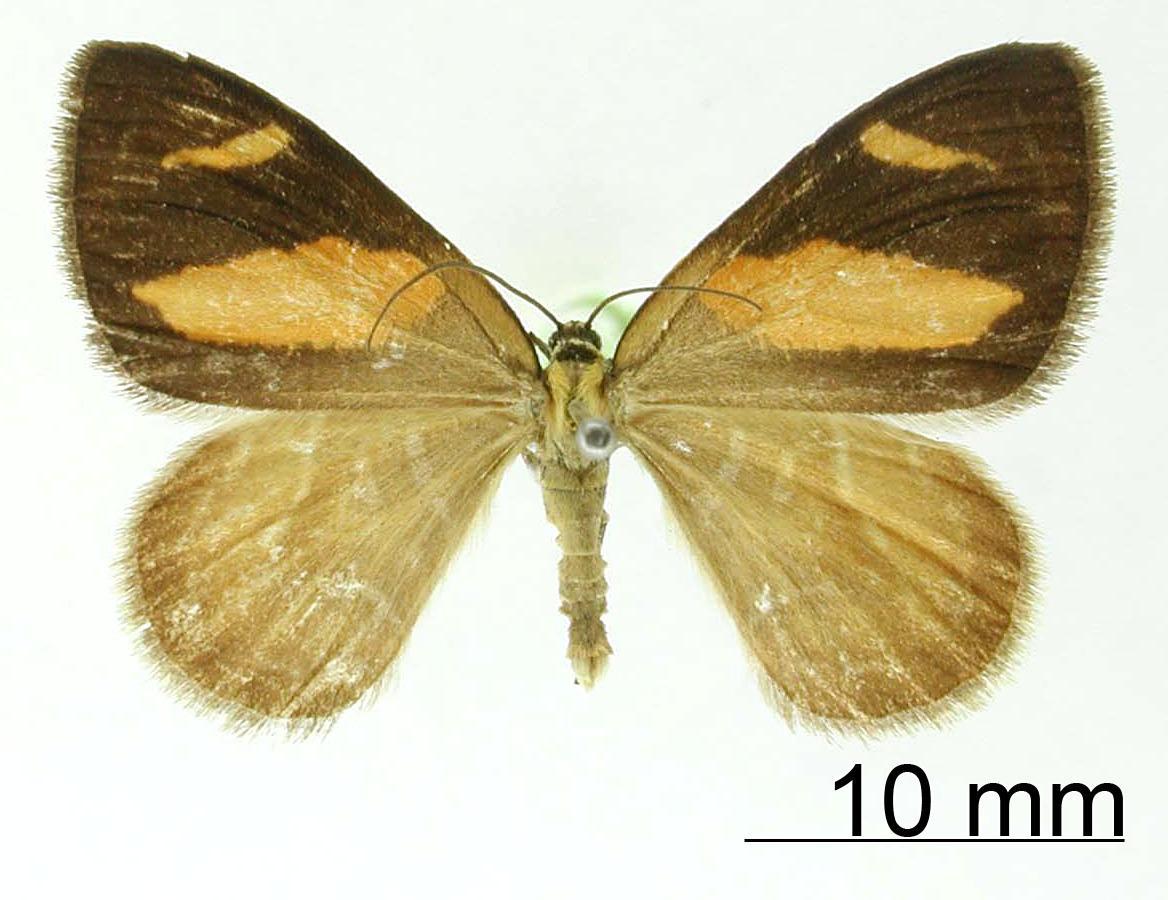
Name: Scordylia v-album
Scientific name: Scordylia v-album Thierry-Mieg, 1892
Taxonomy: Animalia, Arthropoda, Insecta, Lepidoptera, Geometridae, Ennominae
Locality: Guatemala